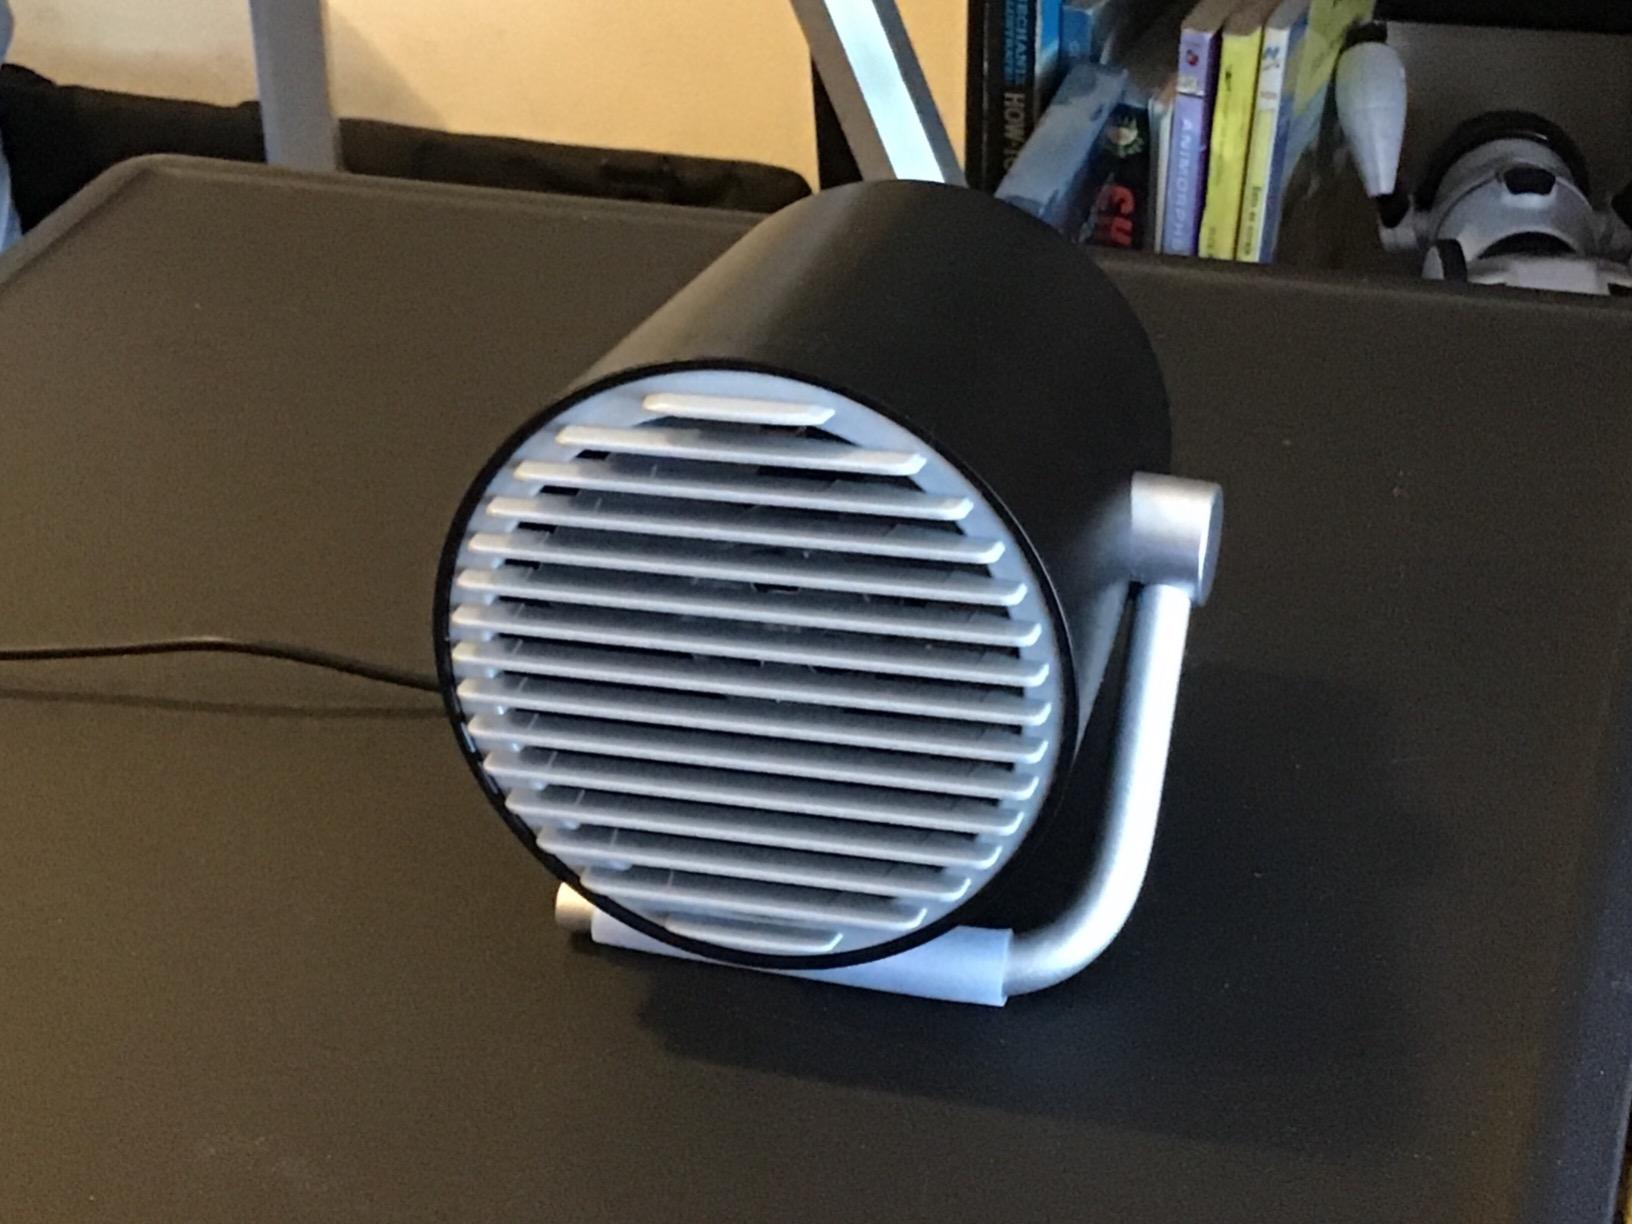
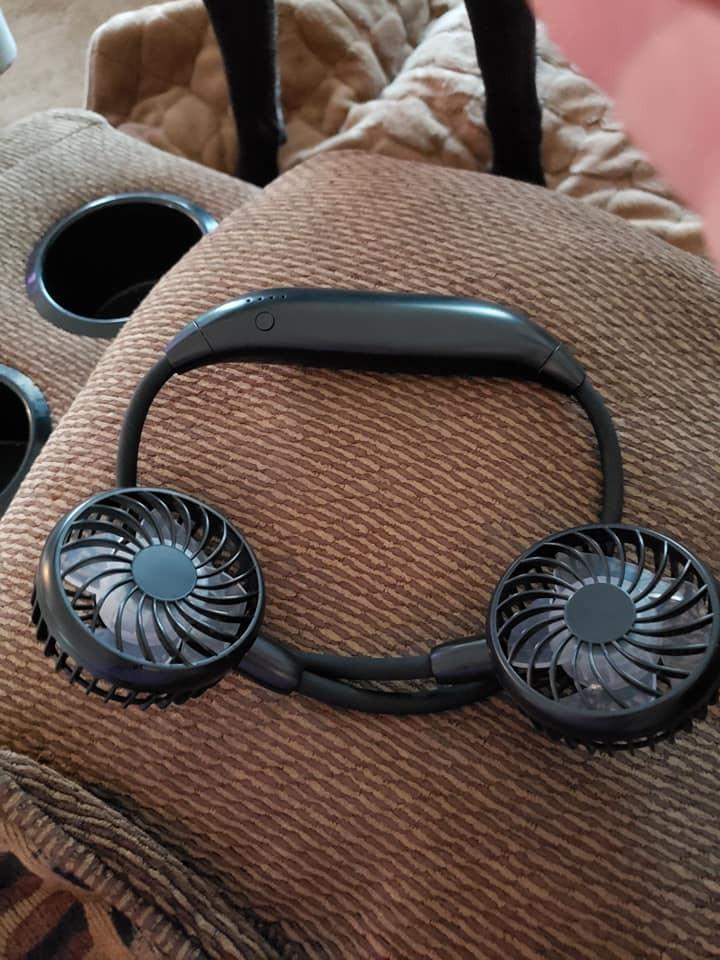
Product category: fan
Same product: no